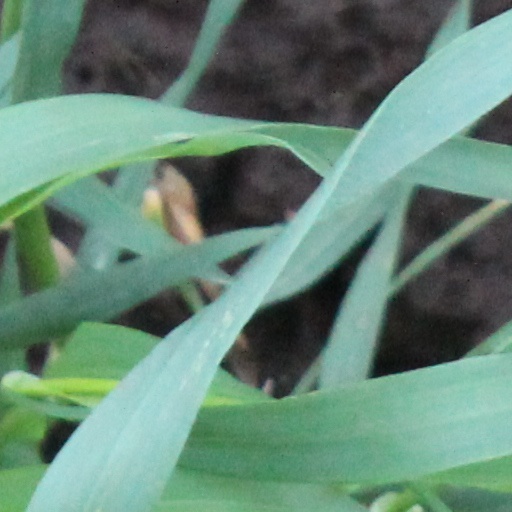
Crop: wheat